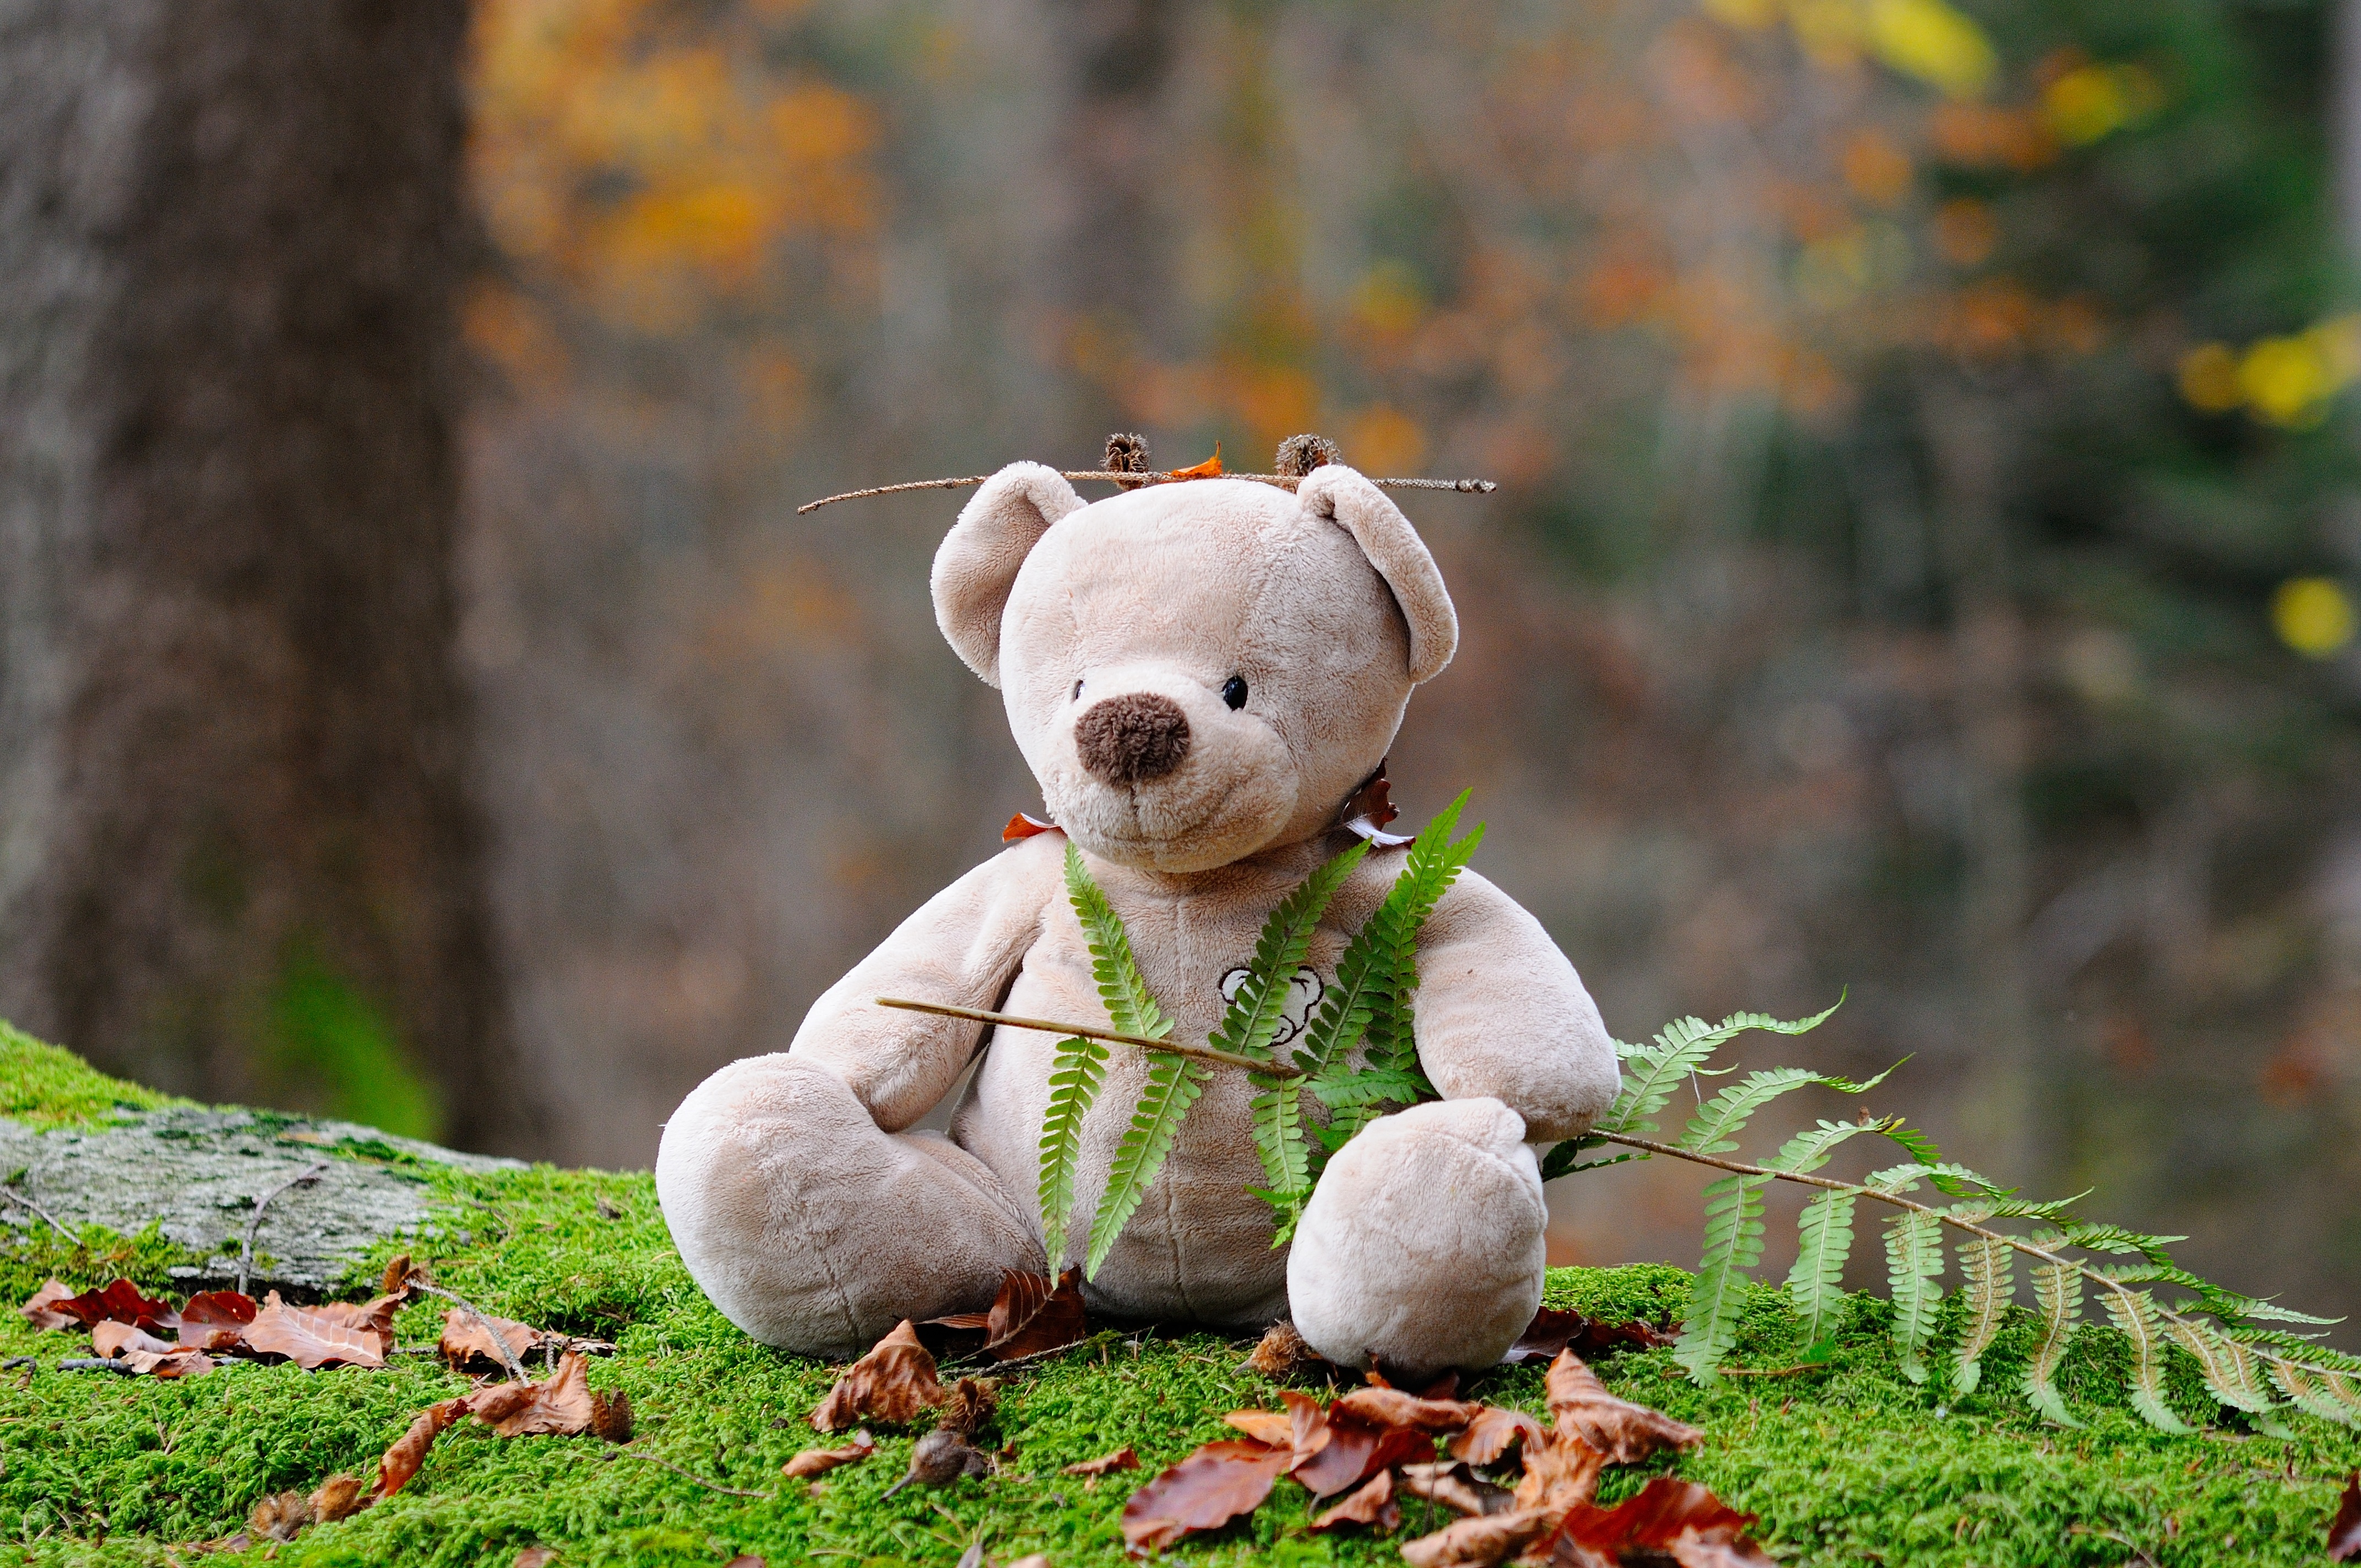
nature, forest, flower, bear, autumn, teddy bear, stuffed animal, teddy, children toys, dog like mammal